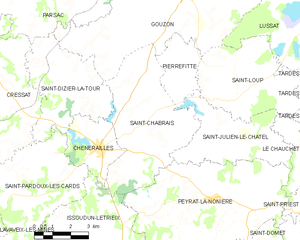
Saint-Chabrais est une commune française située dans le département de la Creuse, en région Nouvelle-Aquitaine.